Porpoise

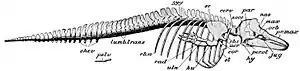
Harbour porpoise skeleton

Porpoises have a bulbous head, no external ear flaps, a non-flexible neck, a torpedo shaped body, limbs modified into flippers, and a tail fin. Their skull has small eye orbits, small, blunt snouts, and eyes placed on the sides of the head. Porpoises range in size from the and vaquita to the and Dall's porpoise. Overall, they tend to be dwarfed by other cetaceans. Almost all species have female-biased sexual dimorphism, with the females being larger than the males, although those physical differences are generally small; one exception is Dall's porpoise.